26 Field Artillery

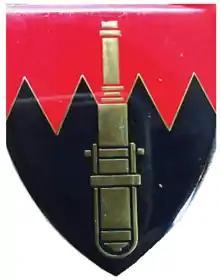
26 Field Artillery Regiment emblem

26 Field Artillery Regiment was an artillery regiment of the South African Artillery.